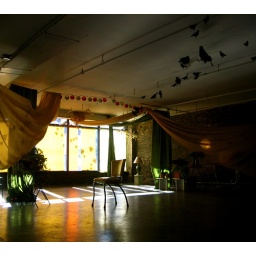
installation and art by sarah c. nichols and cat collier. perfect yellow chair